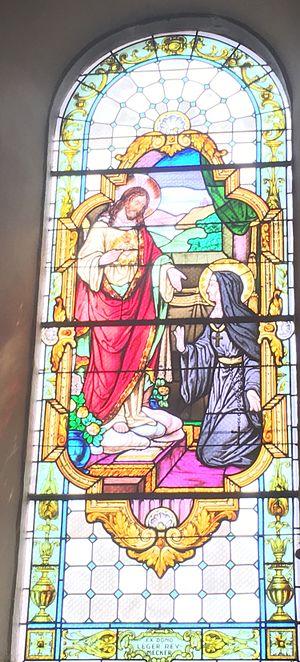
Apparition du Christ à Sainte-Marguerite Alacoque
Fislis est une commune française située dans le département du Haut-Rhin, en région Grand Est. Village du canton d'Altkirch situé dans le sud-est du Sundgau, il appartient à la région historique et culturelle d'Alsace, à quelques kilomètres seulement de la frontière suisse.